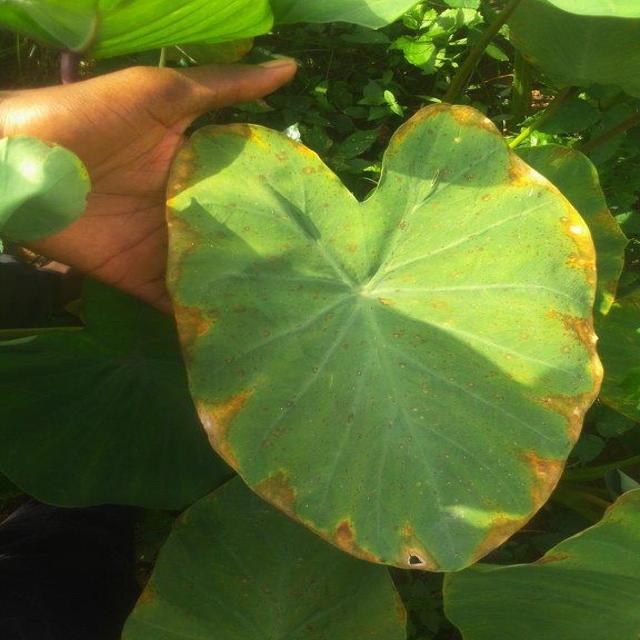
Label: Mid_Blight